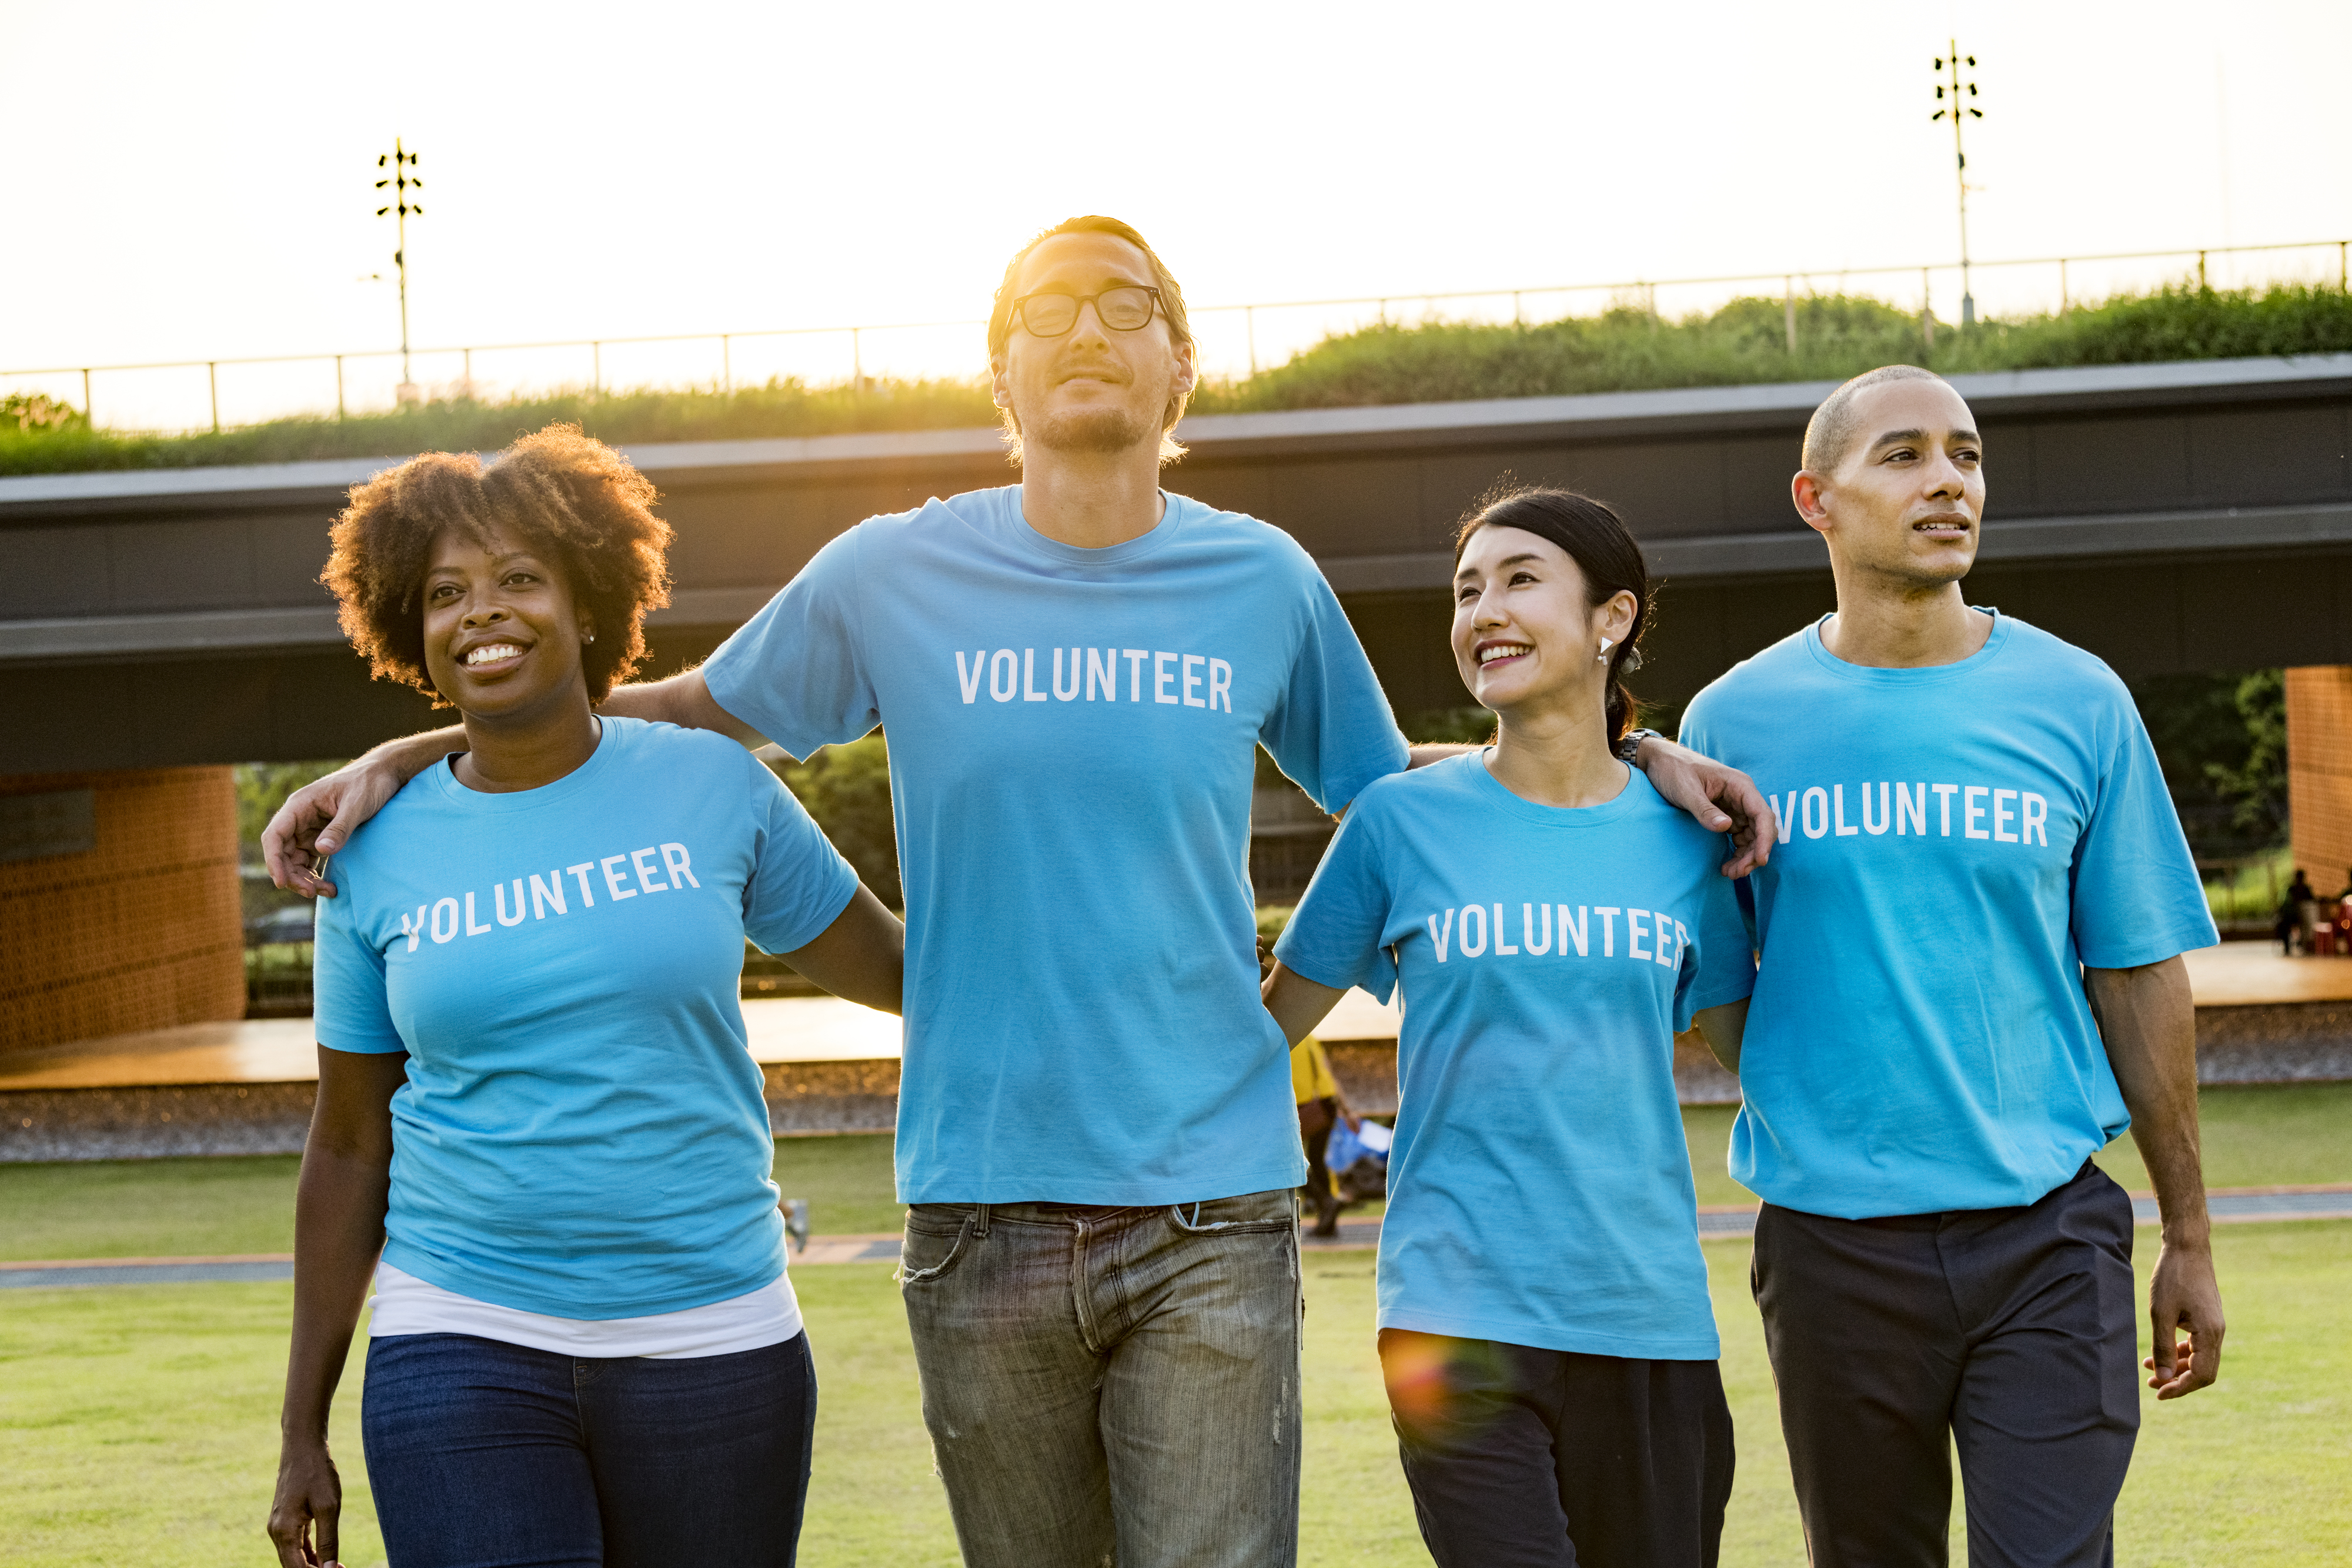
african, african american, african descent, afro, american, arms around, asian, black, blue, caucasian, charity, cheerful, chinese, community, community service, diverse, donation, european, friends, friendship, group, happiness, help, humanity, japanese, kindness, man, moral, ngo, non profit, organization, outdoors, park, partnership, people, selfless, service, smiling, staff, support, team, team building, teamwork, together, unity, voluntary, volunteer, volunteering, volunteers, walking, westerner, woman, youth, sports, fun, t shirt, recreation, team sport, leisure, race, senior citizen, competition event, competition, player